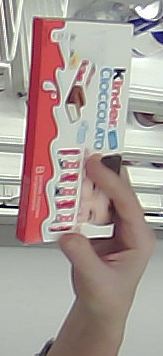
Product: kinder_chocolate